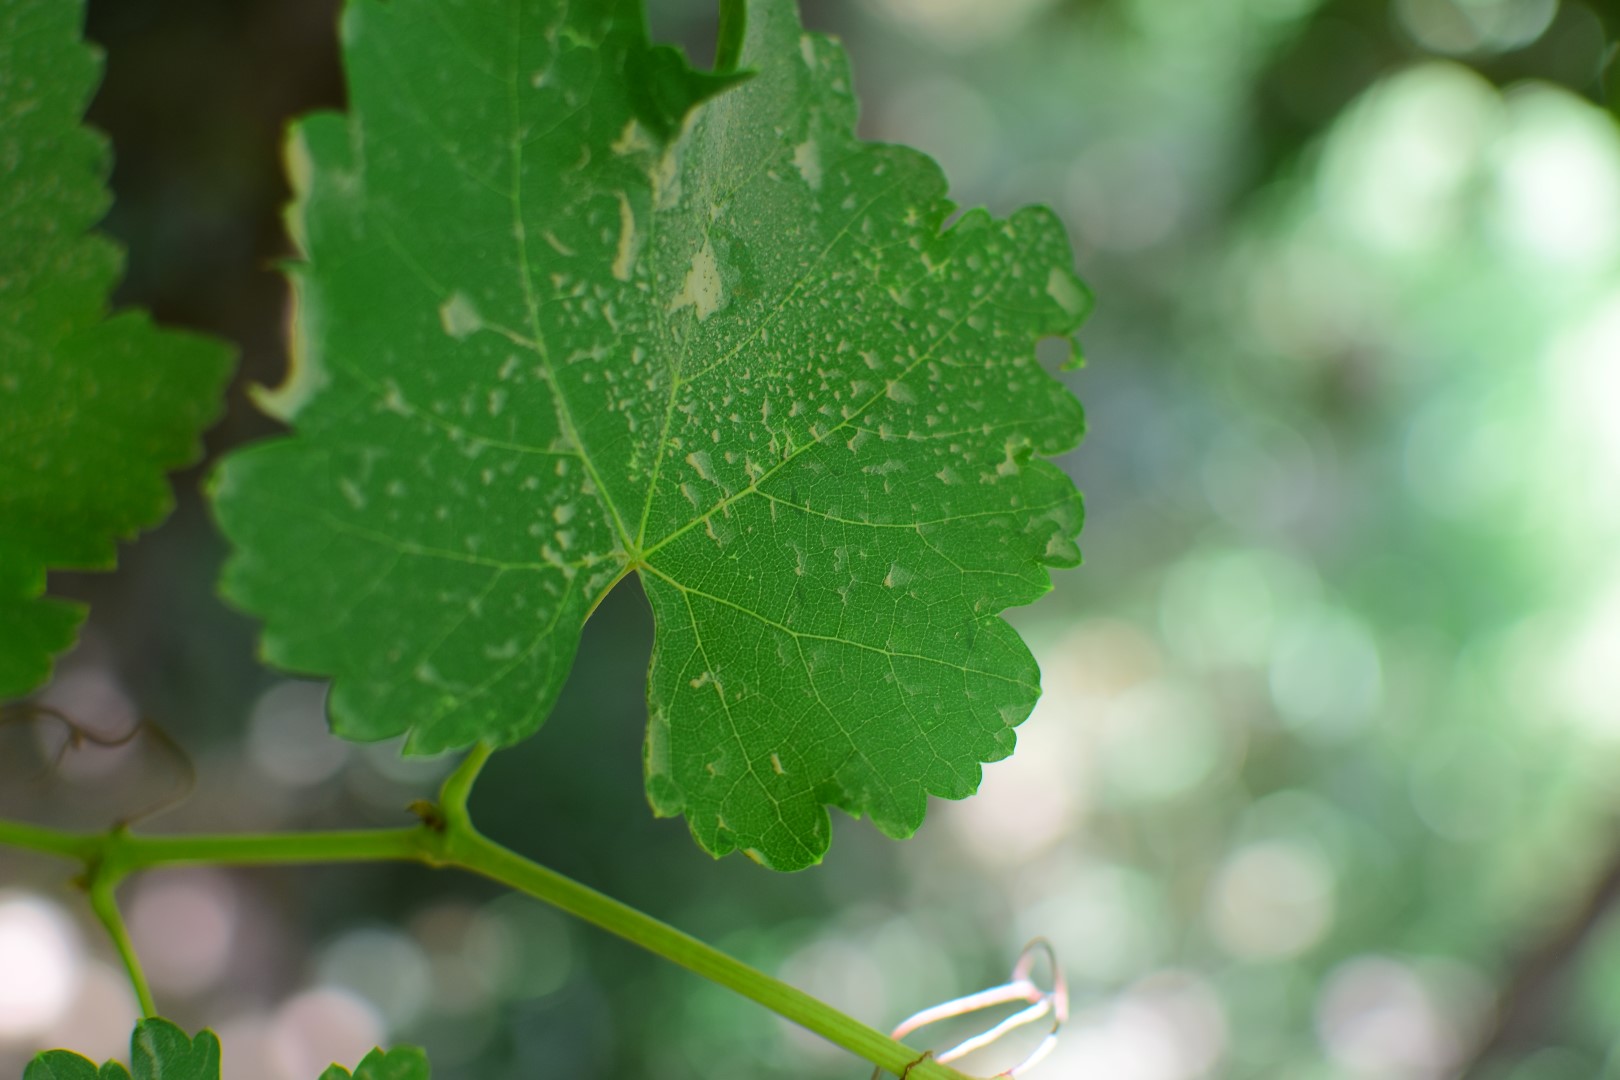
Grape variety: Frinsi